Roto-Rooter

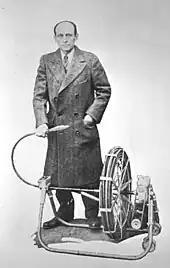
Sam Blanc with an early Roto-Rooter sewer cleaning machine

In the late 1920s, Samuel Oscar Blanc (1883–1964) was cleaning a blocked sewer at his son's (Milton L. Blanc) Des Moines, Iowa, apartment to seek a better solution than digging up the sewer line to remove tree roots that had invaded the underground sewer pipe.